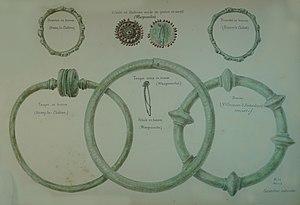
collection Léon Morel
Wargemoulin-Hurlus est une commune française, située dans le département de la Marne en région Grand Est.